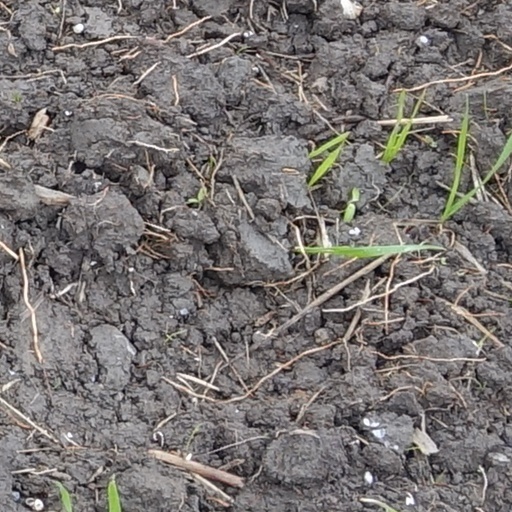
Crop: wheat